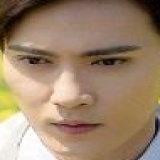
diễn viên Từ Chính Khê